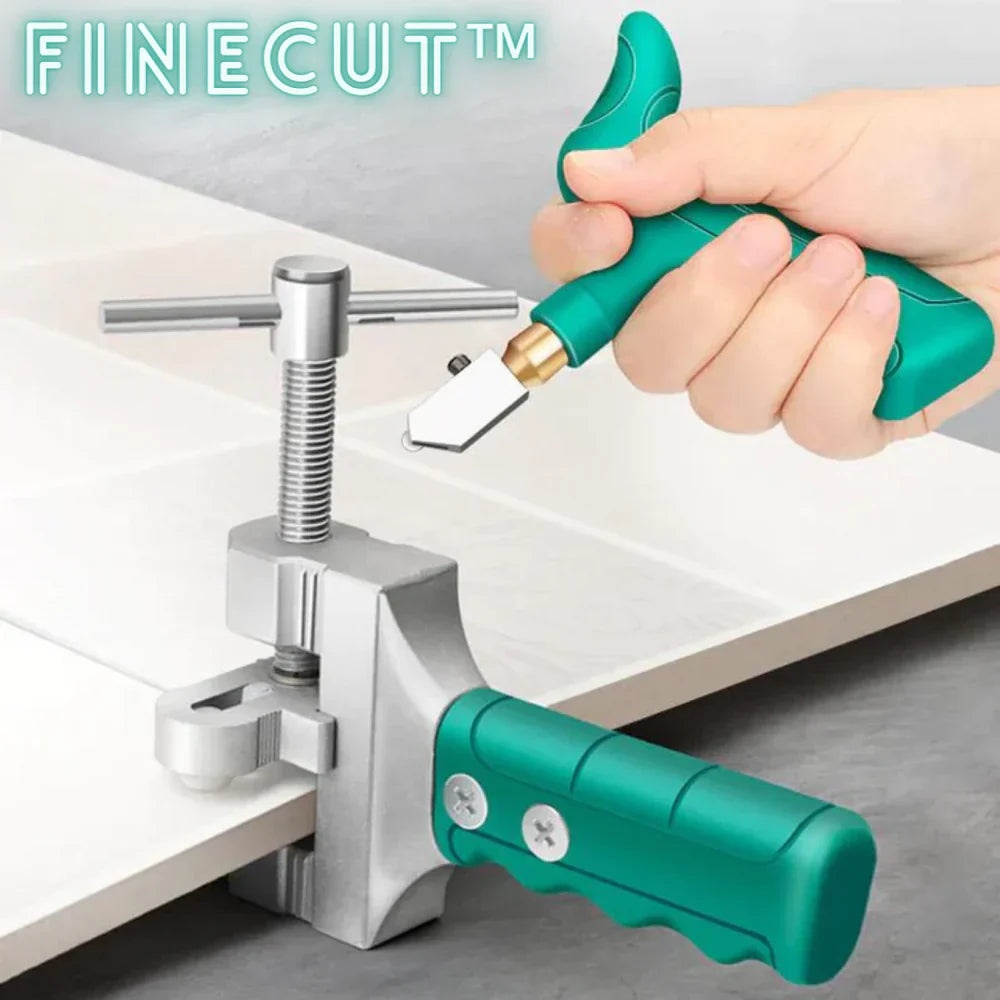
FineGlass – Clean cuts without effort
No more rough edges and expensive special tools! Tired of imprecise cuts, broken tiles, or shattered glass? With the ProCut glass and tile cutter, you achieve precise, clean results every time without expensive professional machines or complicated maneuvers. Ideal for DIY enthusiasts and professionals who value quality and efficiency. Why our customers love this product! ✔️ Ergonomic & comfortable: The lightweight, ergonomic handle reduces hand fatigue even during longer tasks. You work precisely and comfortably. ✔️ Versatile use: Whether glass, tiles, or other materials – with ProCut you master various projects quickly and reliably. ✔️ Efficient cutting: Save time and effort: the cutter replaces bulky tools and delivers precise cuts with minimal force. Frequently asked questions Question: Up to what thickness can the tool cut? Answer: The ProCut is suitable for materials with thicknesses from 0 to 0.43 inches. Question: Can I also break tiles with it? Answer: Yes, thanks to the integrated tile breaker you can cleanly break tiles after scoring. Question: Is the cutter also suitable for beginners? Answer: Absolutely! Thanks to the ergonomic handle and easy handling, it is also easy for DIY enthusiasts to use. Specifications Material: Metal & ABS plastic Cutting thickness: 0 – 0.43 inches Cutter size: 4.53 × 4.33 × 1.06 × 0.47 inches Tile breaker size: 5.31 × 2.76 × 1.18 inches Included in the package 1× ProCut glass and tile cutter 1× Tile breaker
Brand: 5013533179
Category: Hardware > Tools > Cutters > Glass Cutters > Custom Grip Cutters